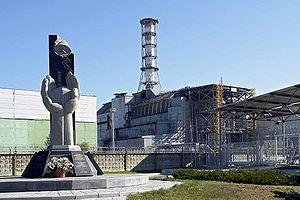
La catastrophe nucléaire de Tchernobyl [ t͡ʃɛʁnɔbil] est un accident nucléaire majeur survenu le 26 avril 1986 dans la centrale nucléaire V.I. Lénine, située à l'époque en république socialiste soviétique d'Ukraine, en URSS. Il s'agit de la plus grave catastrophe nucléaire du XXᵉ siècle, classée au niveau 7 de l'échelle internationale des événements nucléaires, surpassant, d'après l'Institut de radioprotection et de sûreté nucléaire, par ses impacts environnementaux immédiats l’accident nucléaire de Fukushima de 2011, classé au même niveau. L’IRSN mentionne pour ces accidents des effets sanitaires potentiels, une contamination durable de territoires et d’importantes conséquences économiques et sociales.